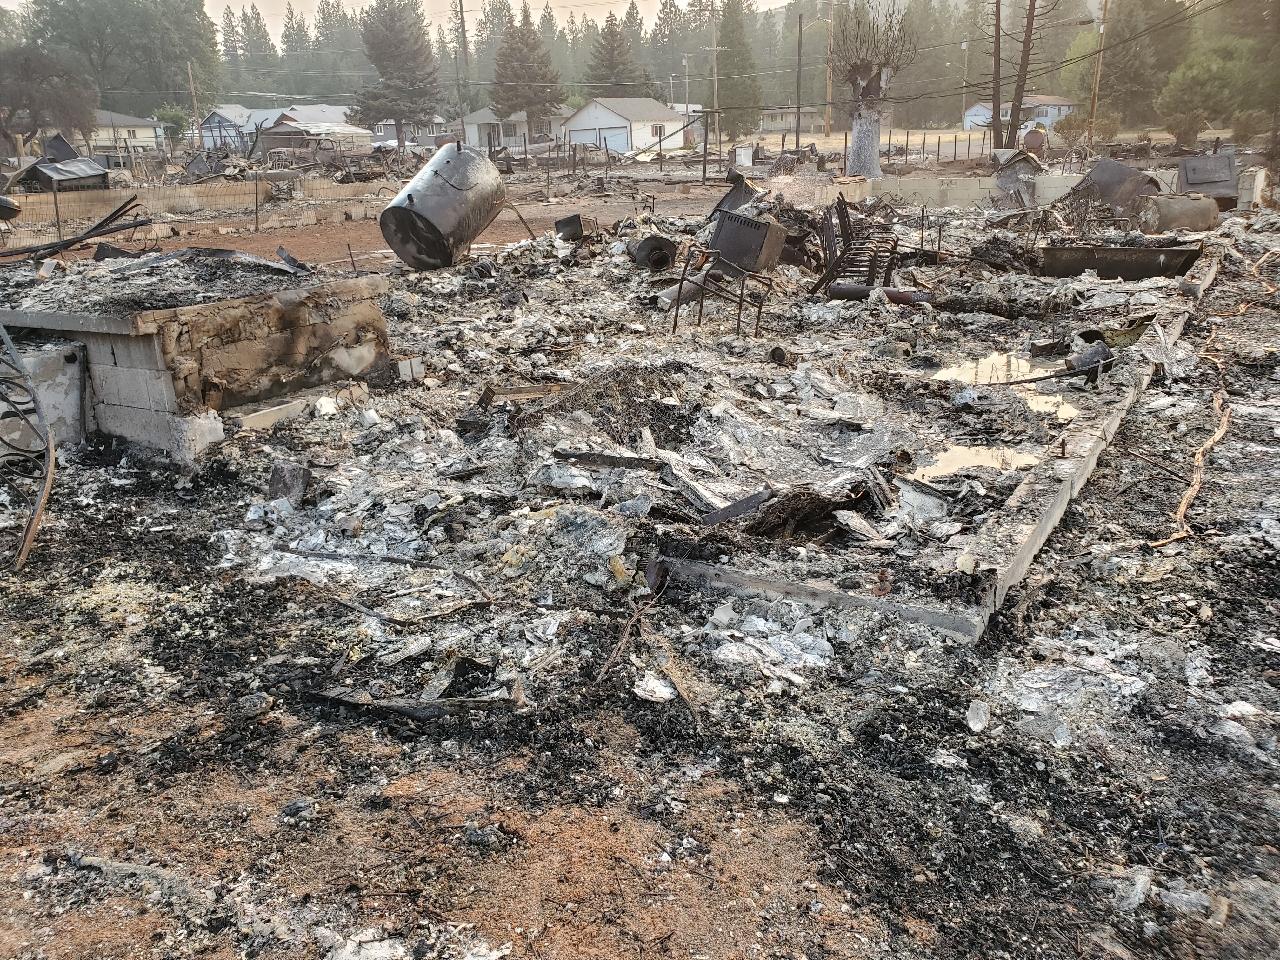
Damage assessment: destroyed